Henry Widenham Maunsell

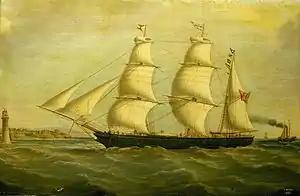
Queen Bee

In 1877, Maunsell (now an MD) and family sailed from London to Nelson on the "Queen Bee" (a 3 masted barque-726 tons). The 30 passengers included 2 sisters of Mary Maunsell & widow Mrs Gibbs and her 8 children. After 108 days the ship struck Farewell Spit. Three open boats were launched (with no provisions), the first landing to seek help. Boats 2 and 3 drifted for 2 days, landing on D’Urville Island (during which a crew member drowned). Boat 3 (containing the Maunsell/Fosbery group) was later found by Maoris who helped by the Naval Brigade, returned to a jubilant Nelson. Alice Maunsell (3yrs) died 3 months later from the effects of exposure.